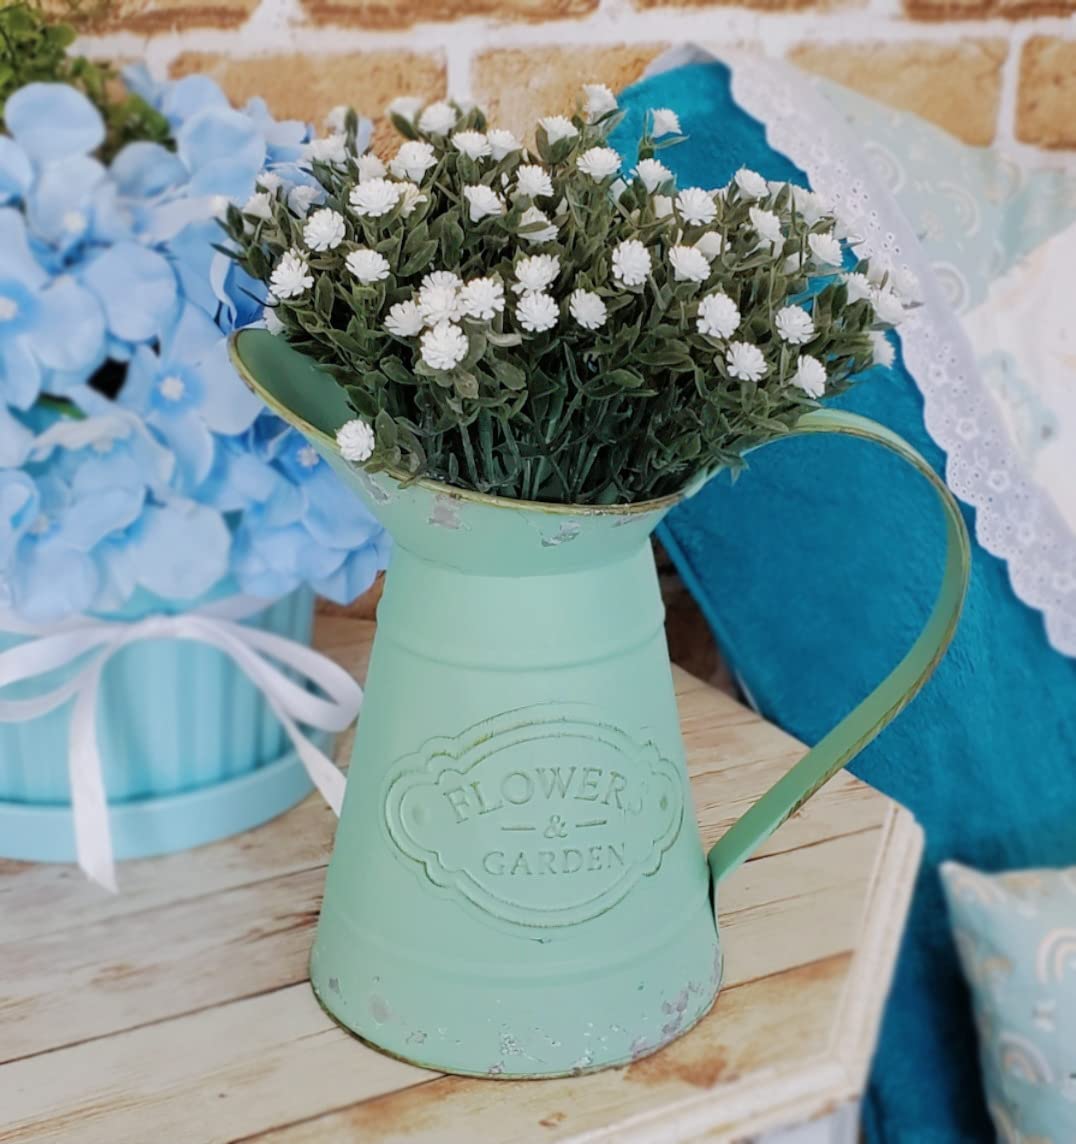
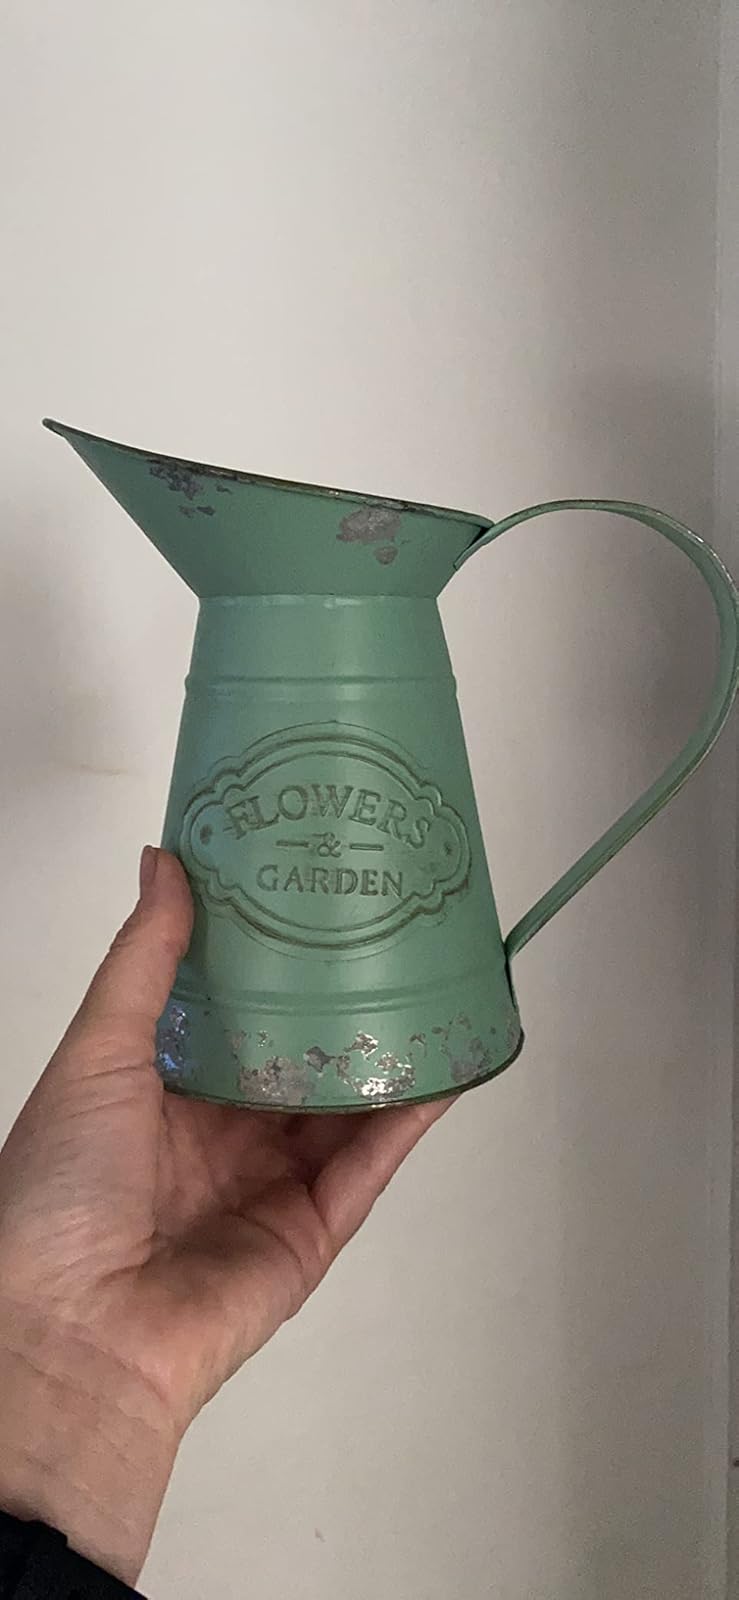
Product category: vase
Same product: yes